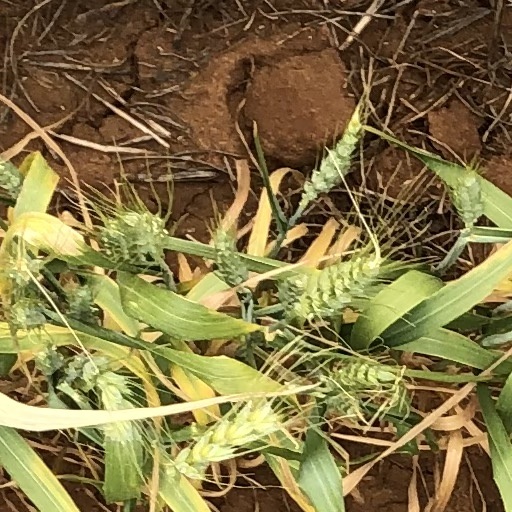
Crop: wheat